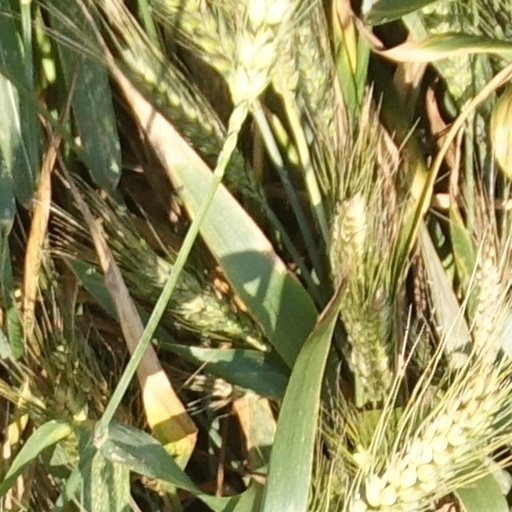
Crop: wheat